The Divine Woman

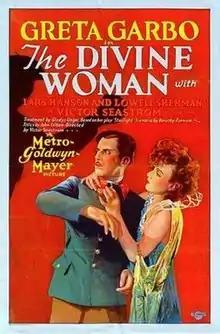

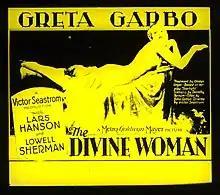
Lantern slide for the film

The Divine Woman (1928) is an American silent film directed by Victor Sjöström and starring Greta Garbo. Produced and distributed by Metro-Goldwyn-Mayer. Only a single nine-minute reel and an additional 45-second excerpt are currently known to exist of this otherwise lost film; the only known complete copy of which was destroyed in the 1965 MGM vault fire.